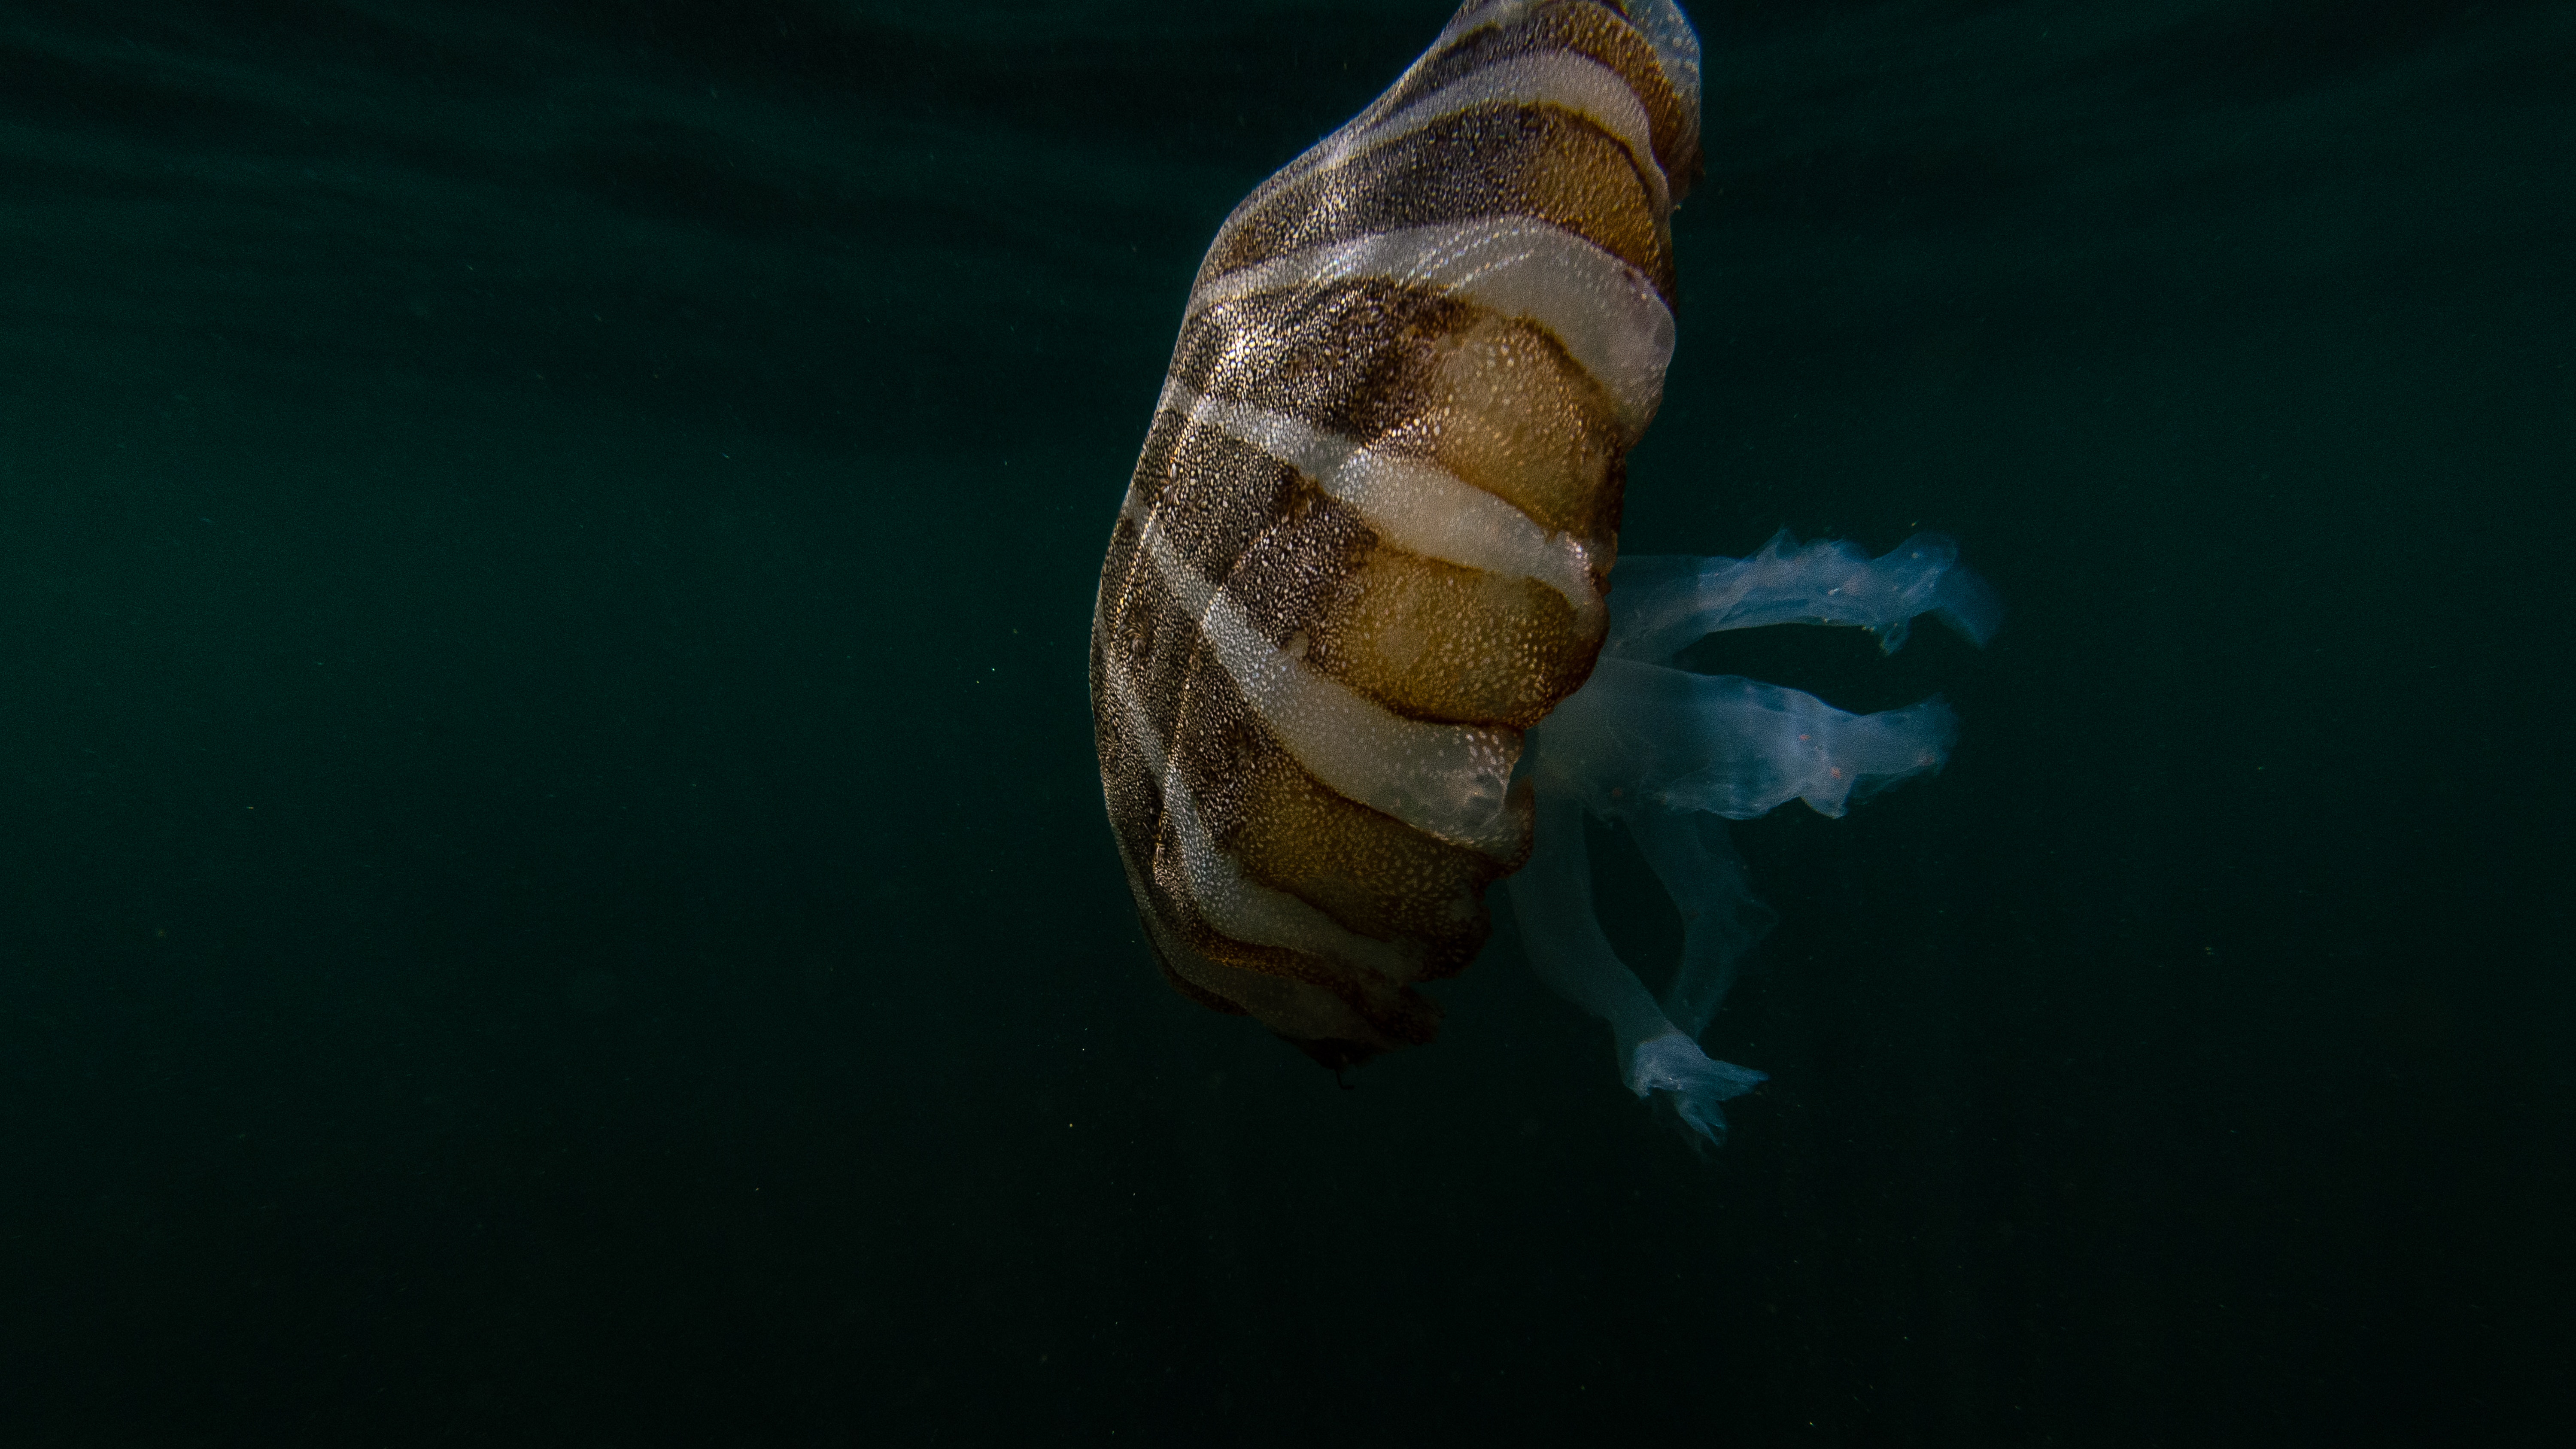
organism, pupa, snails and slugs, sea snail, invertebrate, lymnaeidae, snail